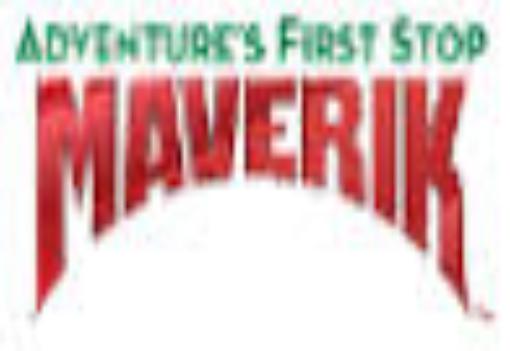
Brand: Maverik Inc
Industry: Others